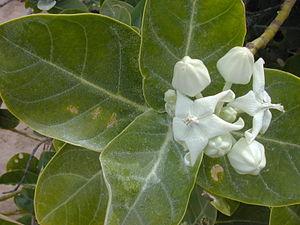
Calotropis est un genre de plantes à fleurs de la famille des Apocynaceae. Elles sont communément appelées asclépiades en raison de la sève qu'elles produisent. Toutes les espèces de Calotropis sont considérées comme des adventices dans certaines régions du monde. Les fleurs très odorantes sont souvent utilisées dans la fabrication de bouquets floraux dans certaines régions d'Asie du Sud-Est. Les fibres de ces plantes sont appelées madar, mader ou mudar.